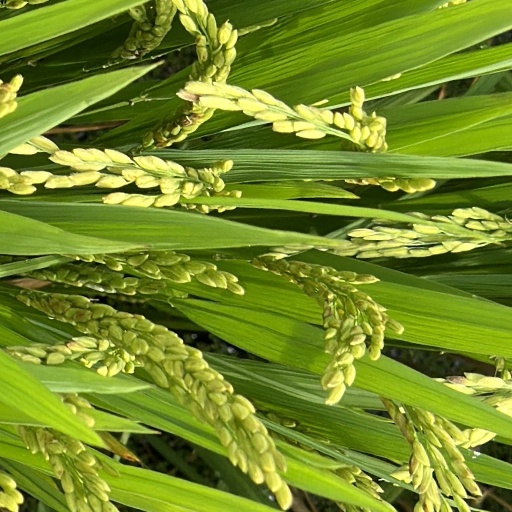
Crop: rice